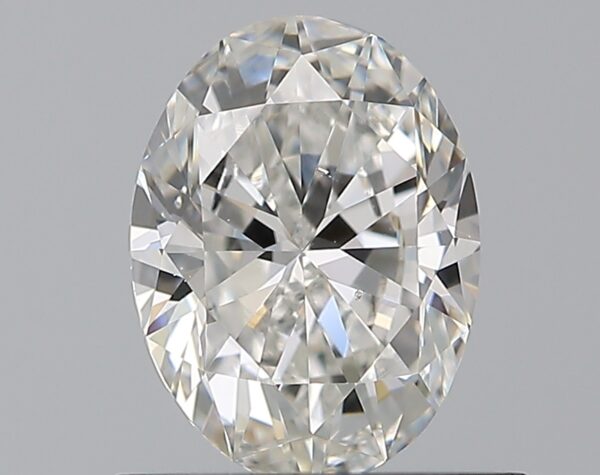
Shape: oval
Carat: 0.7
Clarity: SI1
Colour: G
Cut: VG
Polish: EX
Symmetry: VG
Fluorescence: M
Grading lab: GIA
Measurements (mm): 6.66 x 4.96 x 3.07